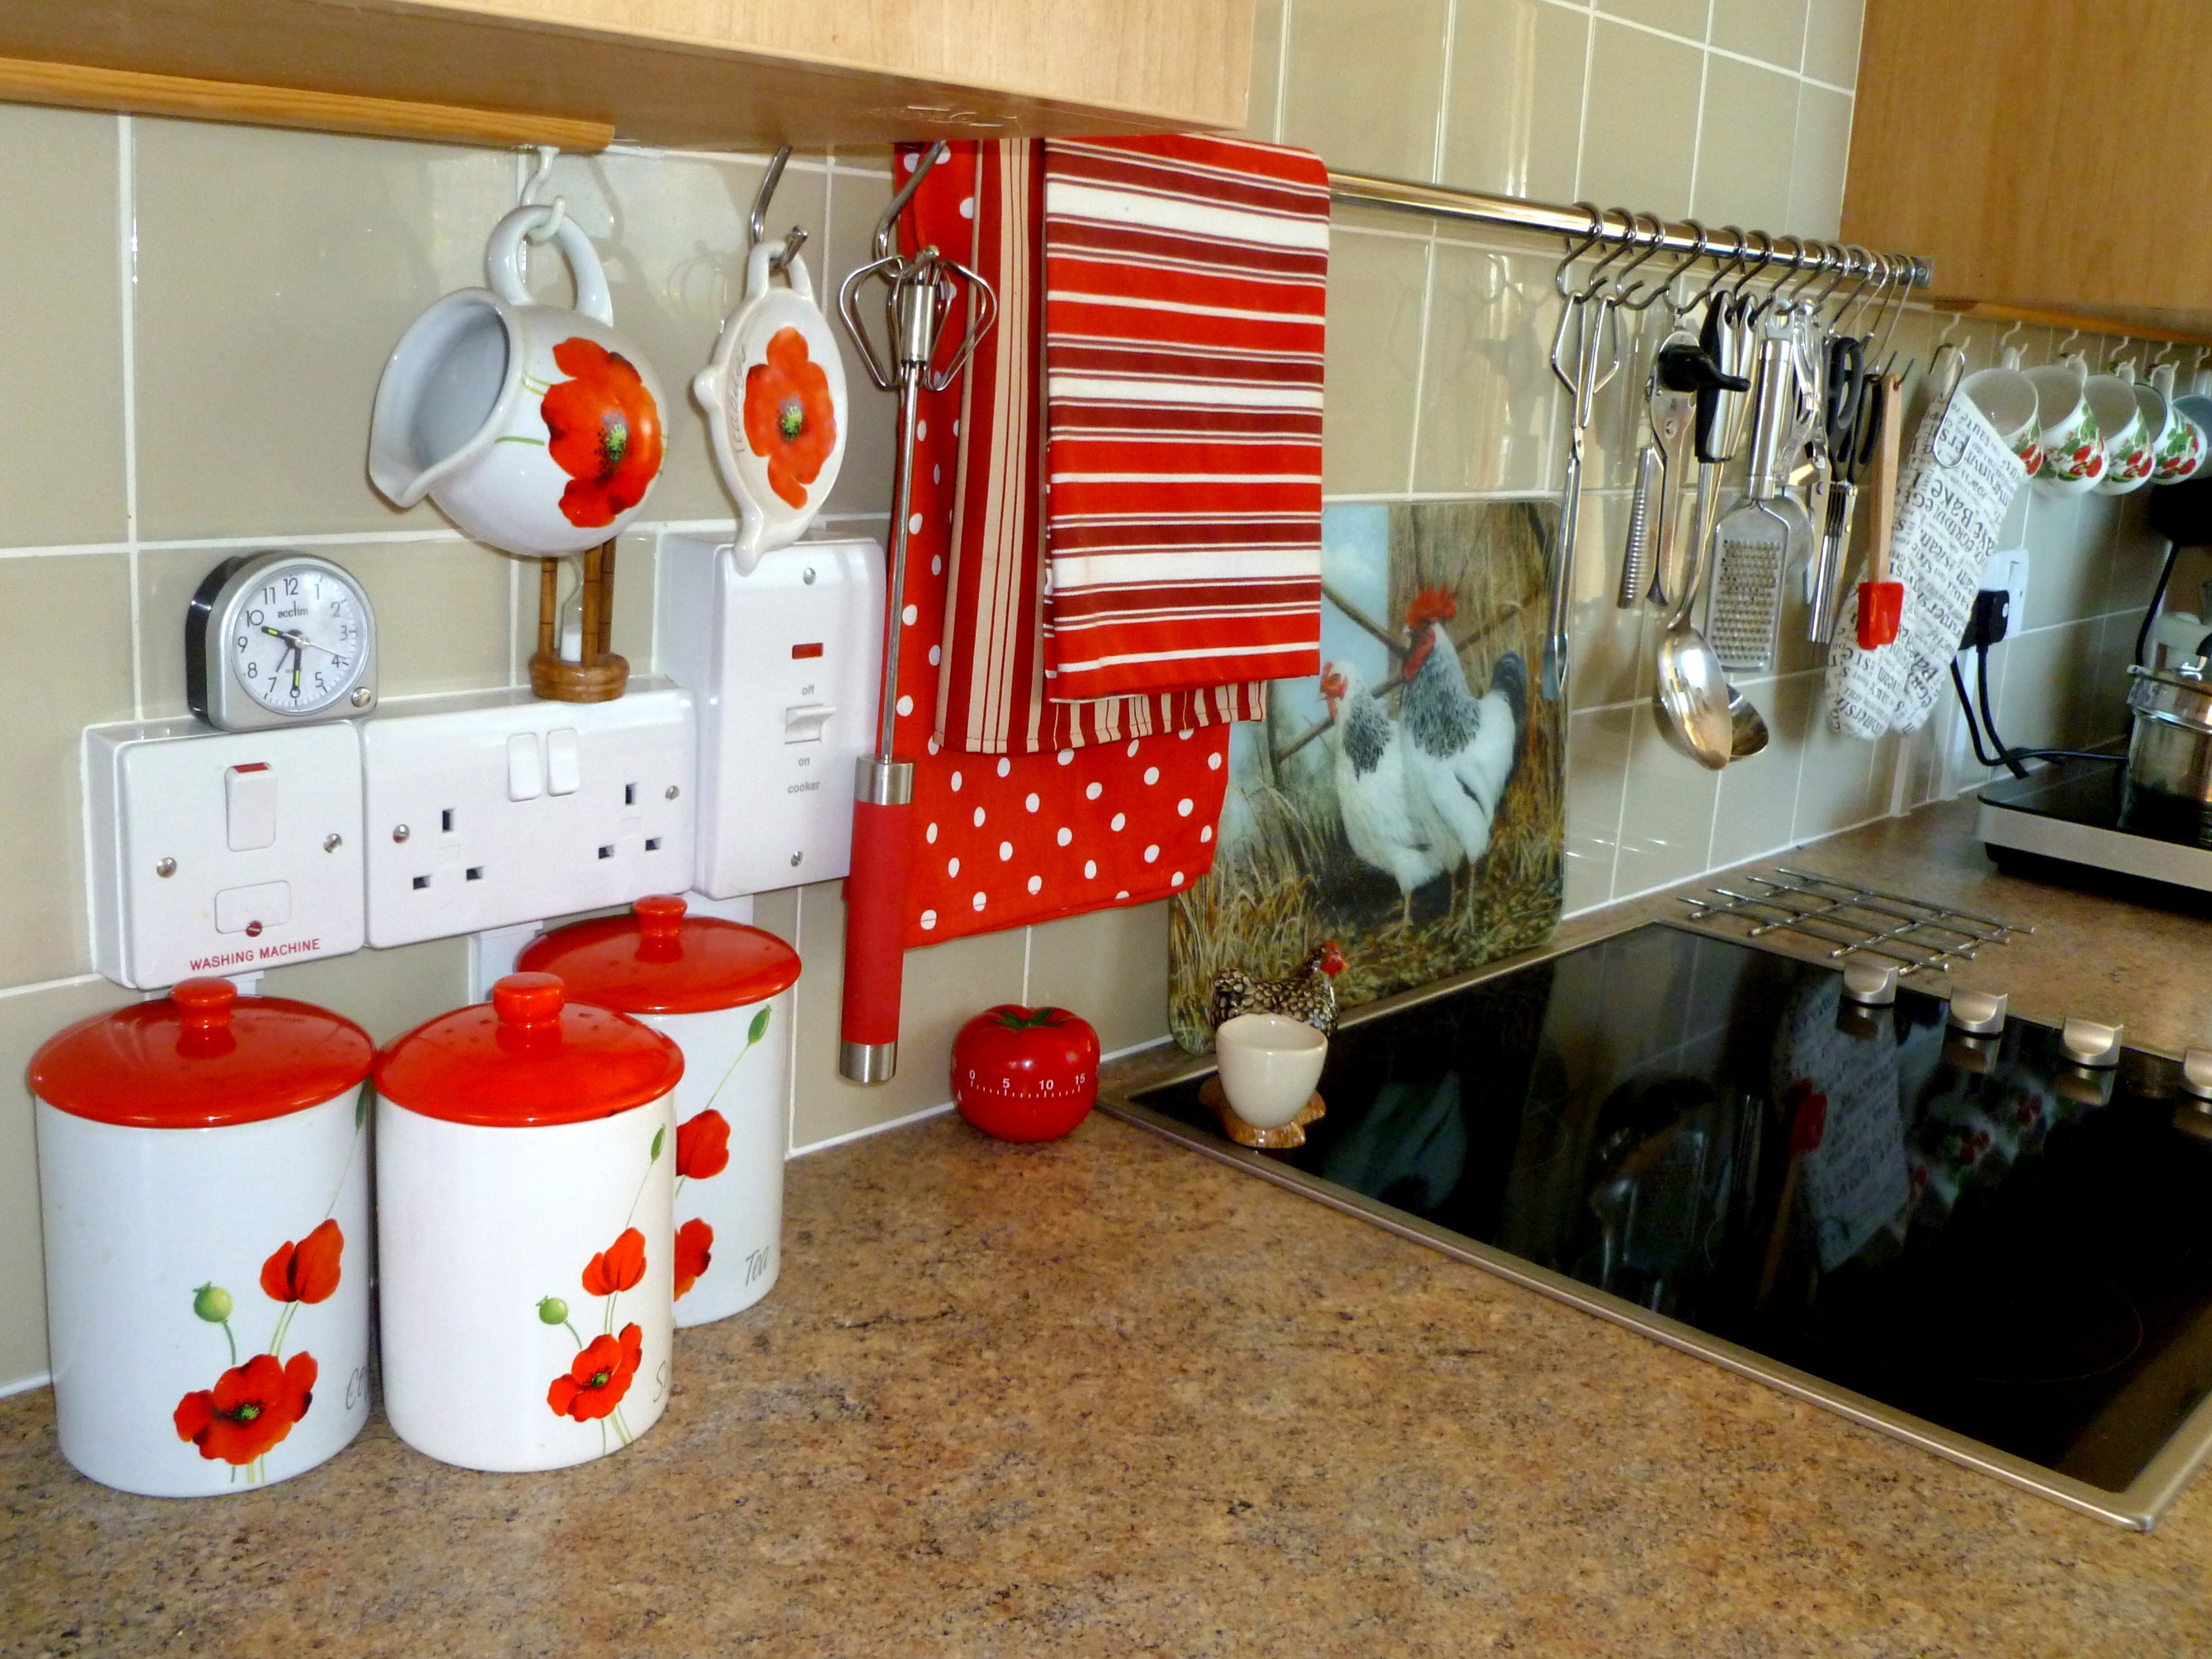
table, utensil, cutlery, tea, home, floral, culinary, collection, equipment, ceramic, kitchen, set, room, tableware, preparation, kitchenware, interior design, dining, domestic, porcelain, china, service, traditional, setting, serving, server, mugs, household, accessory, everyday, implement, crockery, dishware, implements